National-anarchism

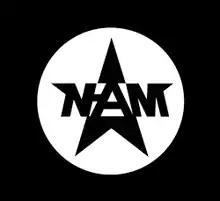
National-Anarchist Movement flag

In the mid-1990s, Troy Southgate, a former member of the British far-right National Front and founder of the International Third Position, began to move away from Strasserism and Catholic distributism towards post-left anarchy and the primitivist green anarchism articulated in Richard Hunt's 1997 book "To End Poverty: The Starvation of the Periphery by the Core". However, Southgate fused his ideology with the radical traditionalist conservatism of Italian esotericist Julius Evola and the ethnopluralism and pan-European nationalism of French Nouvelle Droite philosopher Alain de Benoist to create a newer form of revolutionary nationalism called "national-anarchism".